Nishi-Tokorozawa Station

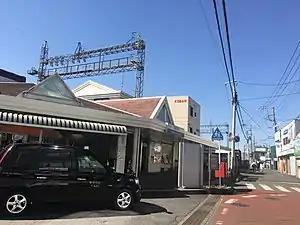
Nishi-Tokorozawa Station, February 2021

is a junction passenger railway station located in the city of Tokorozawa, Saitama, Japan, operated by the private railway operator Seibu Railway.